Shooter's Hill

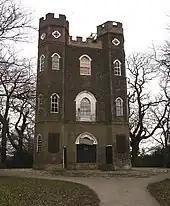
Severndroog Castle

The distinctive gothic revival water tower at the top of Shooter's Hill is a landmark built in 1910 and can be seen from far around. Other local landmarks include Severndroog Castle, a folly designed by the architect Richard Jupp in 1784 and built to commemorate Commodore Sir William James, who on 2 April 1755 attacked and destroyed a pirate fortress at Suvarnadurg along the western coast of India.